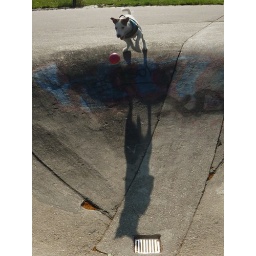
Bouncing the ball in the bowl